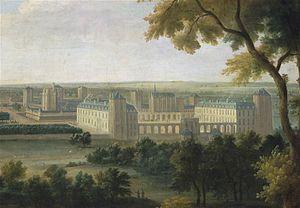
Victor Riquetti de Mirabeau, marquis de Mirabeau, dit « l'ami des hommes », né à Pertuis le 5 octobre 1715, et mort à Argenteuil le 13 juillet 1789, est un économiste et philosophe français.